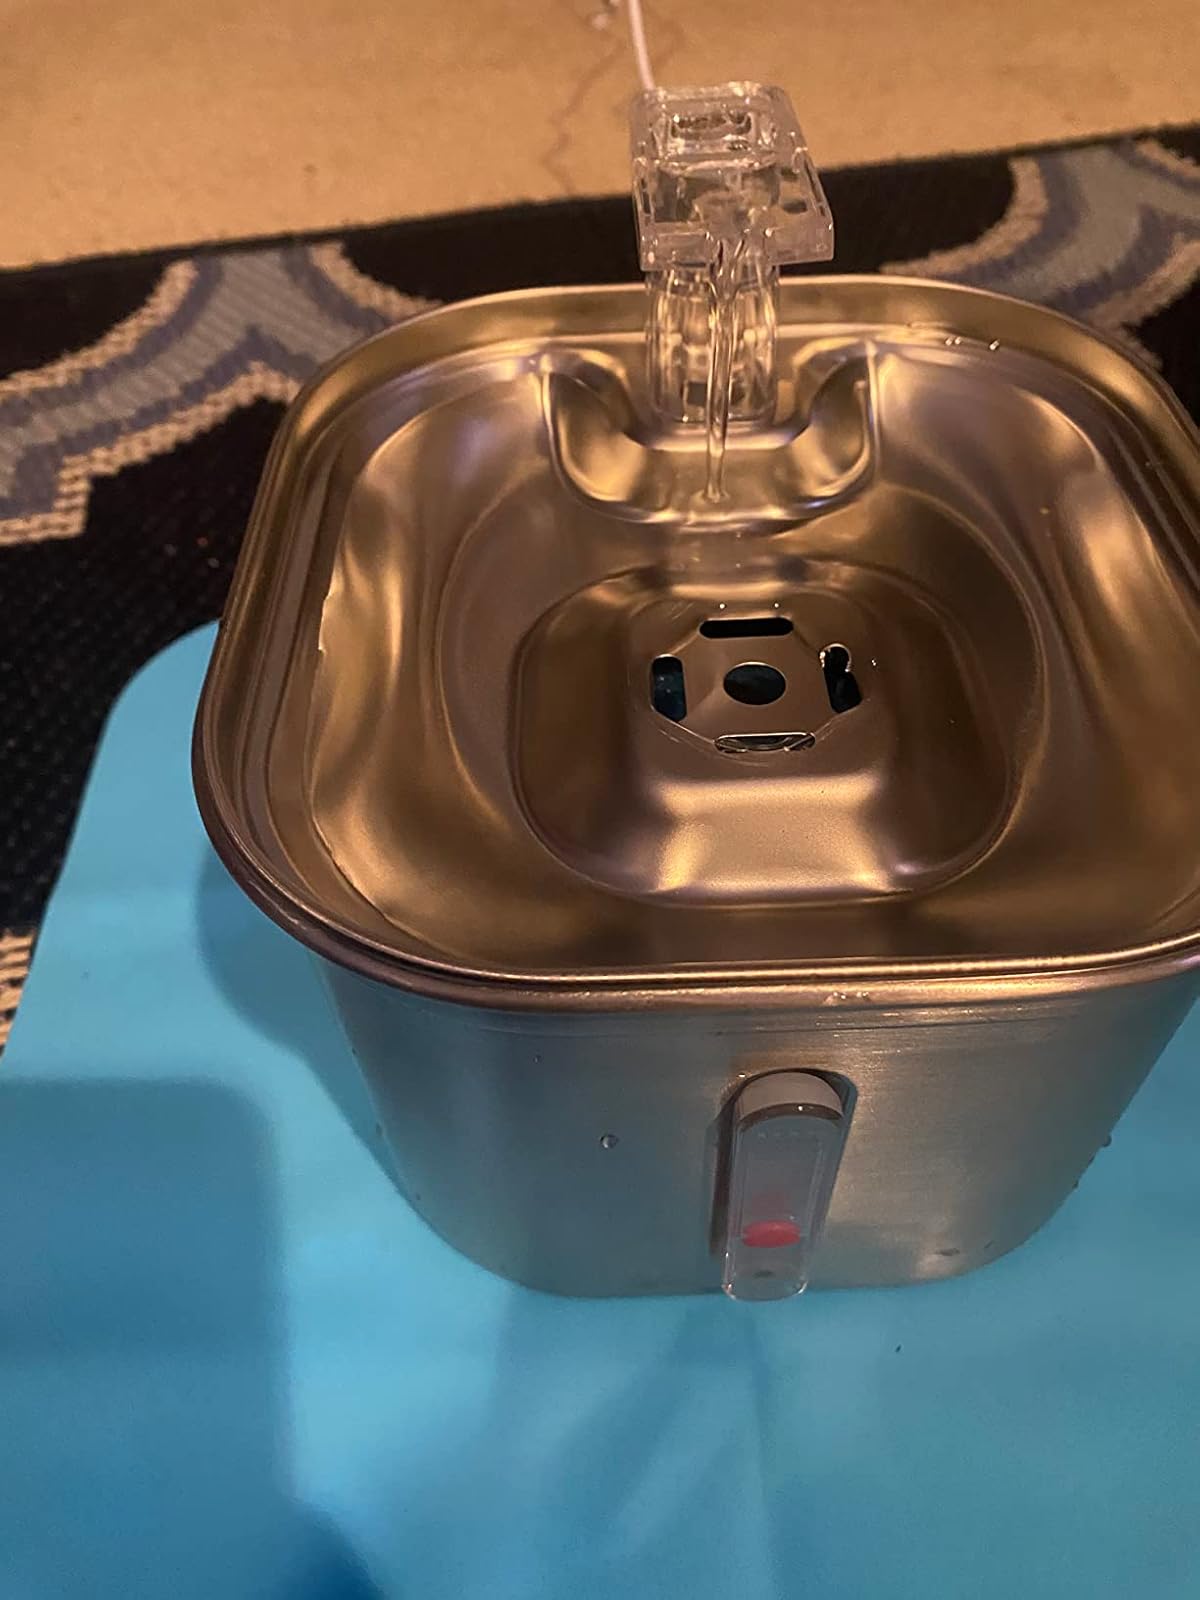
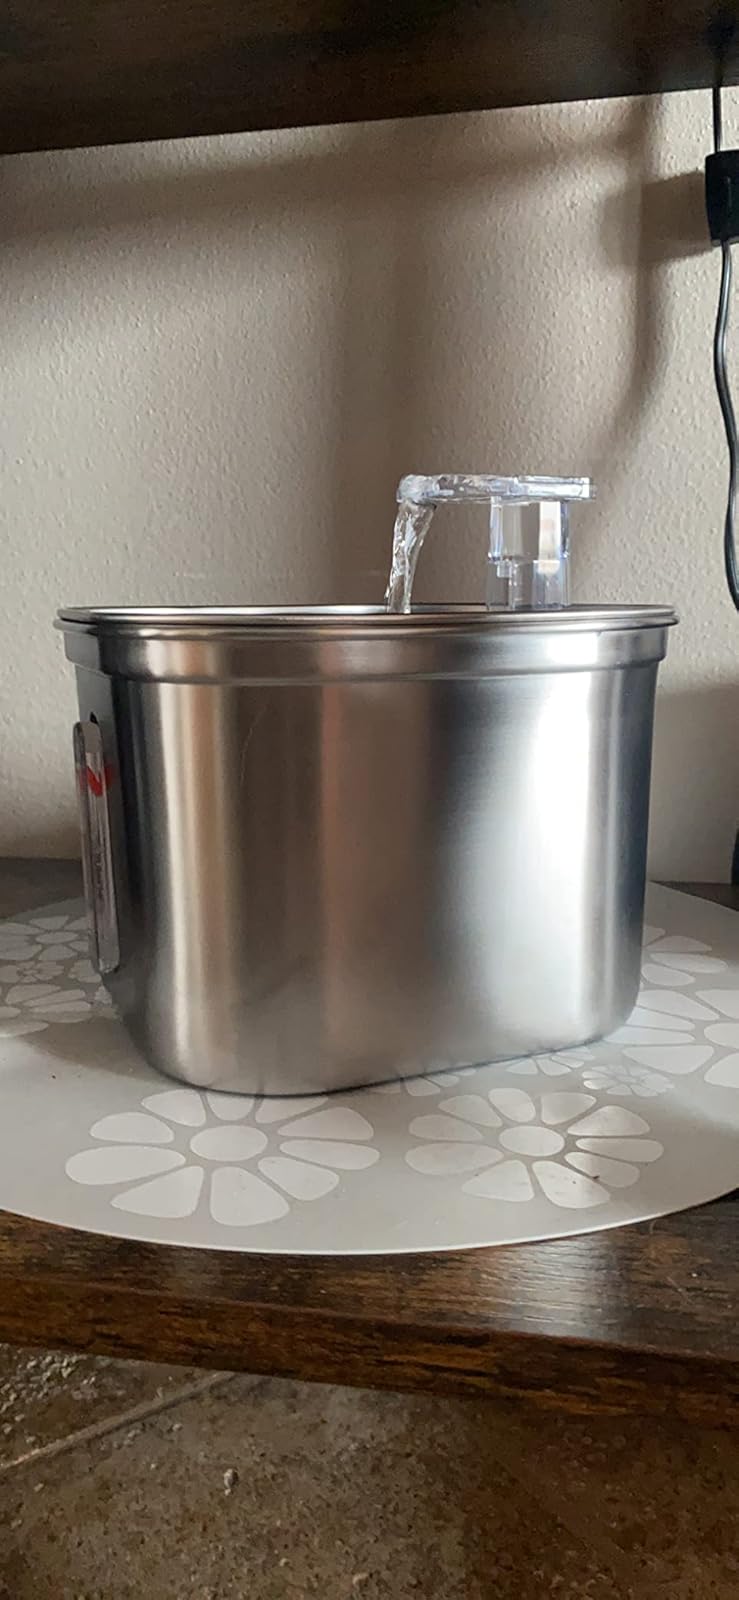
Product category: items_bowl
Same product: yes